Frankenstein Castle

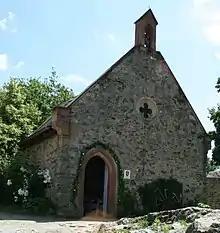
Frankenstein Castle Chapel

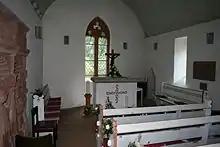
The interior of Frankenstein Castle Chapel

Before 1250, Lord Conrad II Reiz of Breuberg built Frankenstein Castle and thereafter named himself "von und zu" Frankenstein. The first document proving the existence of the castle in 1252 bears his name. He was the founder of the free imperial Barony of Frankenstein, which was subject only to the jurisdiction of the emperor, with possessions in Nieder-Beerbach, Darmstadt, Ockstadt, Wetterau and Hesse. Additionally the Frankensteins held other possession and sovereignty rights as burgraves in Zwingenberg (Auerbach (Bensheim)), in Darmstadt, Groß-Gerau, Frankfurt am Main and Bensheim. The hill on which the castle stands was probably occupied by another castle from the 11th century, which fell into ruins after Frankenstein Castle was built a short distance away to the northwest. Claims of an even older predecessor upon the hill are widespread, but historically unlikely.